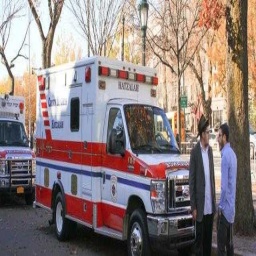
Label: ambulance